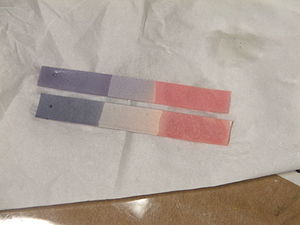
Lakmus
Indikatorpapir med lakmusfarve.
Lakmus er et farvestof, der udvindes fra forskellige lavarter. Lakmus anvendes som pH-indikator, enten som pulver, der opløses i vand, i form af væske eller som lakmuspapir. Lakmus er blåt i en basisk opløsning og rødt i en sur opløsning. Lakmuspapir fås både rødt og blåt.